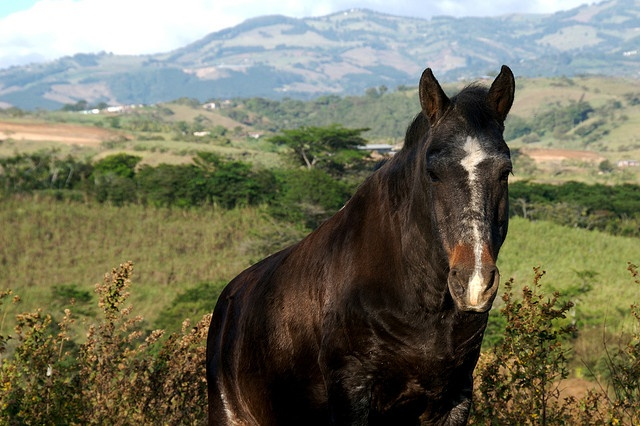
an image of a brown horse in the middle of a green pasture looking at the camera
A picture of a horse in a field with mountains in the background.
a close up of a horse with mountains in the background
Horse standing in an overgrown pasture on a mountain top.
A brown horse with a white blaze in a field.